Political views of Generation Z

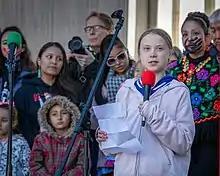
In 2018, Greta Thunberg began to inspire worldwide protests for greater action against climate change.

Generation Z views socialism more positively than previous generations, especially in the United States. In a 2018 Gallup poll, 51% of Americans aged 18 to 29—young Millennials and older Gen Z—have a positive view of socialism, compared to 45% having a positive view of capitalism. In a 2019 poll by YouGov and Victims of Communism Memorial Foundation found that more than half of Gen Z Americans have an unfavorable view of capitalism, and almost two-thirds said they were likely to vote for a socialist candidate. Much of this shift has been attributed to Bernie Sanders's 2016 and 2020 presidential campaigns. Additionally, according to the 2020 Edelman Trust Barometer, 57% of those ages 18 to 34 worldwide say that modern-day capitalism "does more harm than good", though this figure roughly corresponds with all other age groups.